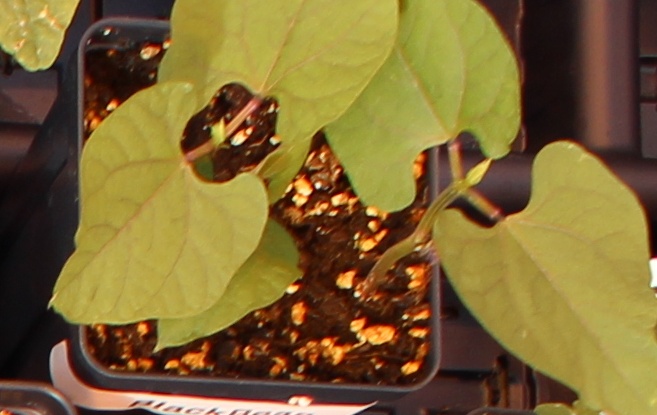
Label: Blackbean